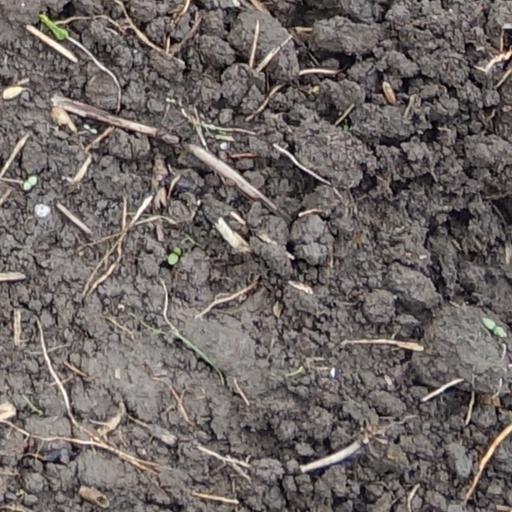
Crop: wheat